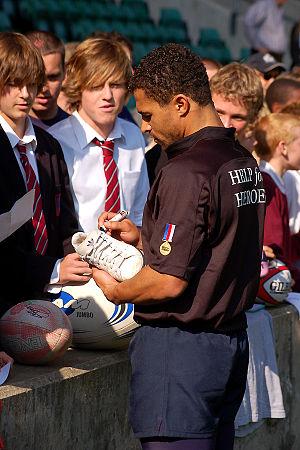
Jason Robinson signe un autographe.
Jason Thorpe Robinson, né le 30 juillet 1974 à Leeds, est un joueur international britannique de rugby à XIII avant d'être international anglais de rugby à XV. Il commence sa carrière au rugby à XIII au sein des Wigan Warriors avec lesquels il remporte de nombreux titres. Il se tourne vers le rugby à XV en 2000 et rejoint les Sale Sharks au poste d'arrière ou d'ailier.